History of Franconia

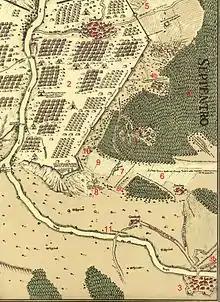
Part of Wallenstein's encampment around Zirndorf and the Alte Veste

A combination of discontent due to increasing taxation and socage, new ideas of social liberty and the religious attractions of the Reformation movement, unleashed the German Peasants' War in 1525. First, farmers in Swabia demanded a say in the selection of their priests, the restoration of traditional rights, such as hunting and fishing, limitations on socage and fairer taxes. These demands also met with broad approval in large parts of Franconia. In mid-March, 1525, a radical peasant group of about 4,000 men called the "Tauberhaufen", gathered in the villages around Rothenburg. Their leaders, who included Florian Geyer, declared that all men were equal before God and that serfdom was wrong. Further west, a similar group, the Odenwald Haufen was formed, led by Götz von Berlichingen. However, the rebellious peasants were unable to persuade any of the senior princes to make decisive changes and so they went on the rampage, attacking and plundering official buildings, stately homes and monasteries. In doing so they particularly targeted the tax rolls and interest books. The nobility initially gave in and the Count of Henneberg even provided the farmers with arms and food. At the same time they recruited experienced mercenaries in Italy, led by George, Steward of Waldburg known as "Farmer George" ("Bauernjörg").